Momčilo Đujić

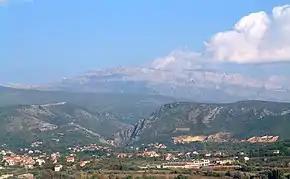
Mount Dinara and the Knin countryside

Đujić became known for his fiery speeches, which earned him the nickname "Father Fire". The tone of his speeches changed depending on the course of political developments in Yugoslavia, and his statements ranged from right-wing royalism to left-wing progressivism. At certain points, Đujić appeared to embrace the quasi-fascism of the leader of the Yugoslav National Movement, Dimitrije Ljotić. At others, he strongly propagated conservative Chetnik ideology and Serb chauvinism. Đujić's repeated calls for democracy and national rights prompted the regency of Prince Paul to brand him a "left-wing agitator". He received considerable support from the Serbian Orthodox Church in Knin. He also used his position as a priest and respected local leader to influence how the people of Strmica would vote, instructing his parishioners to cast ballots for a candidate of his choosing in the 1935 Yugoslav parliamentary elections.